Jonny Clayton

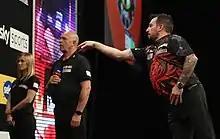
Clayton during the 2022 Premier League

At the 2022 World Championship, Clayton reached the fourth round where he lost to eventual finalist Michael Smith 4–3. He reached the semi-finals of the Masters but was unable to defend his title, losing 11–6 to runner-up Dave Chisnall.